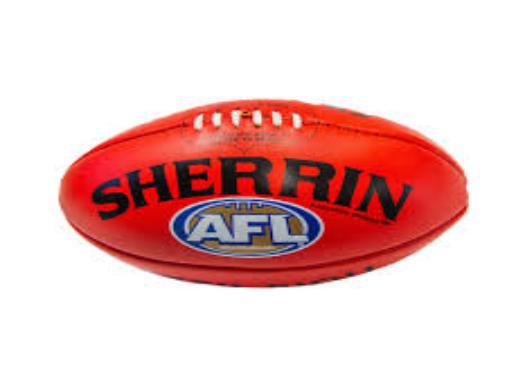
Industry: Sports